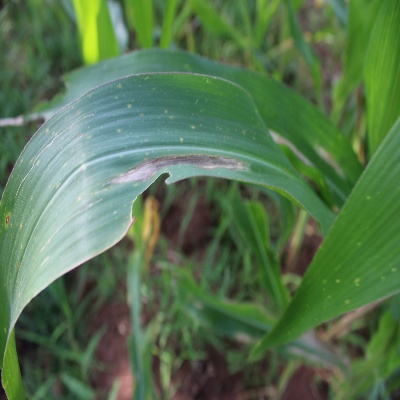
Crop: Maize
Condition: leaf spot